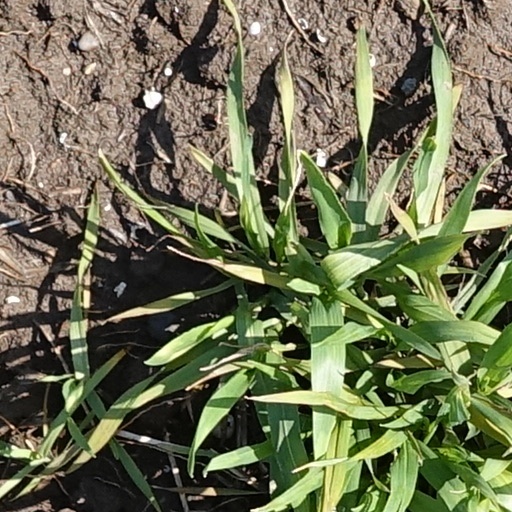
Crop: wheat